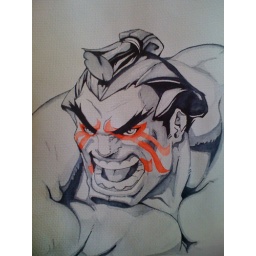
A water colour painting of E.Honda from street fighter..I think the original artwork was done by Udon crew